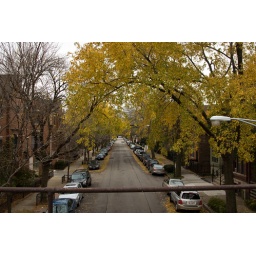
tree lined street of chicago in fall